Navigo card

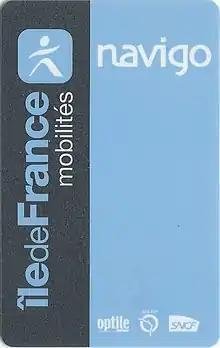
Navigo

The Navigo Travel Card is available to citizens who live or work in Paris or Île-de-France. The card itself is available for free. The name and photograph of the user are printed on the card. The card can be loaded with Day Tickets, Week Tickets, Month Tickets, Year Tickets, Antipollution Tickets, Fête de la Musique Tickets, and Liberté+. The card cannot be loaded with Métro-Train-RER Tickets, Bus-Tram Tickets, Airports Tickets, RoissyBus Tickets, or Paris Visite Tickets. The card can also be used for identification on the Vélib' bicycle rental system.